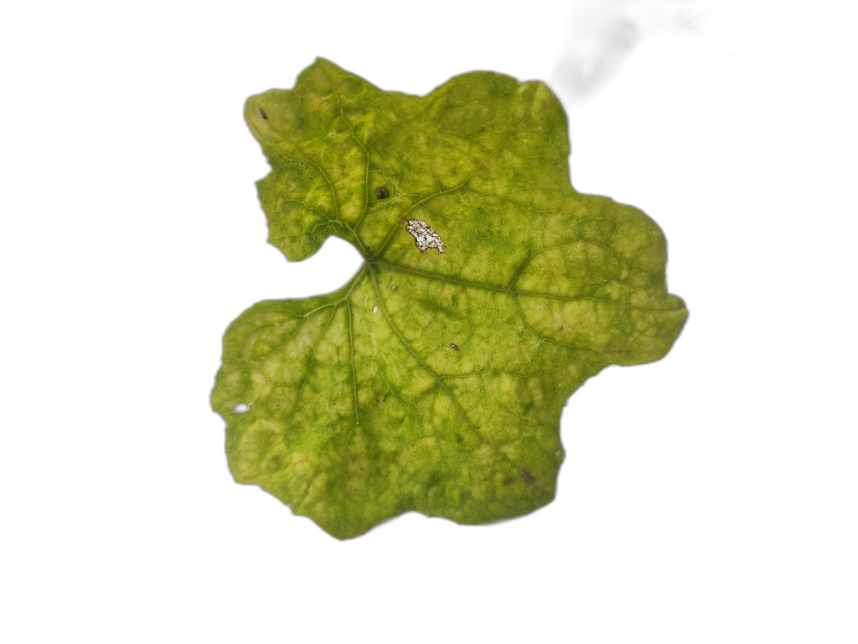
Crop: Zucchini
Label: Downy_Mildew